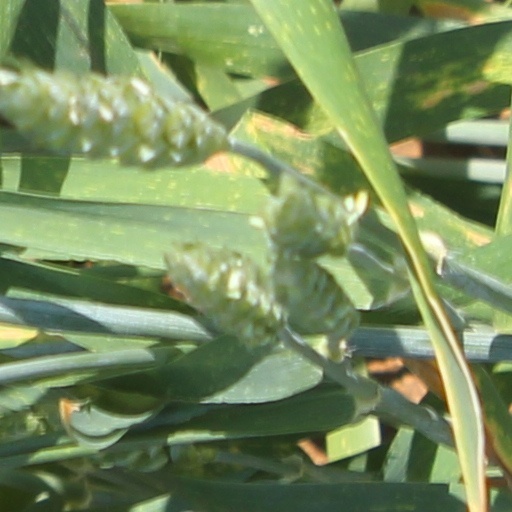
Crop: wheat